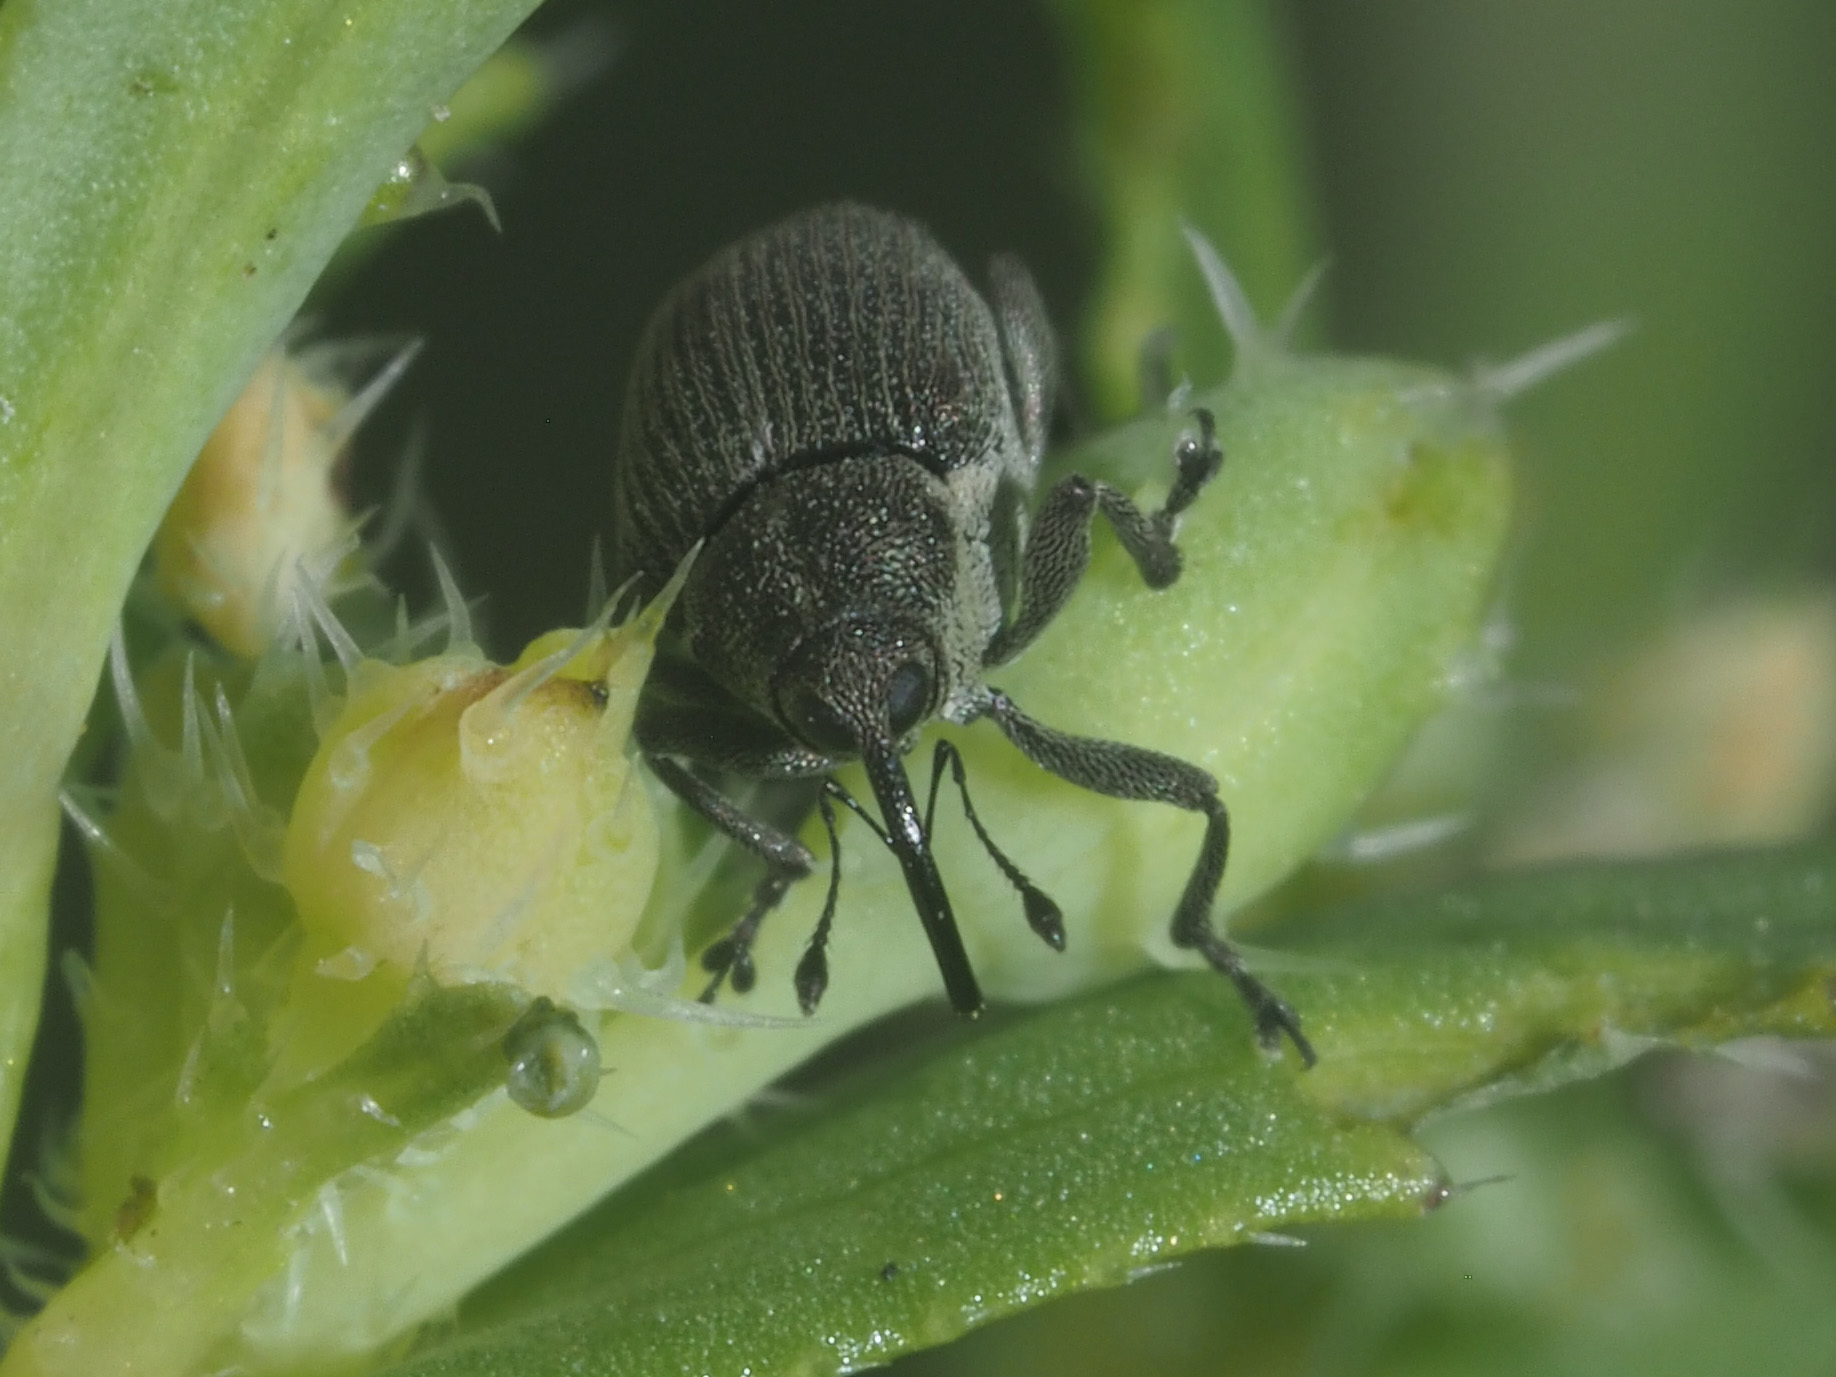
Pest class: Cabbage_seedpod_weevil